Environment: real
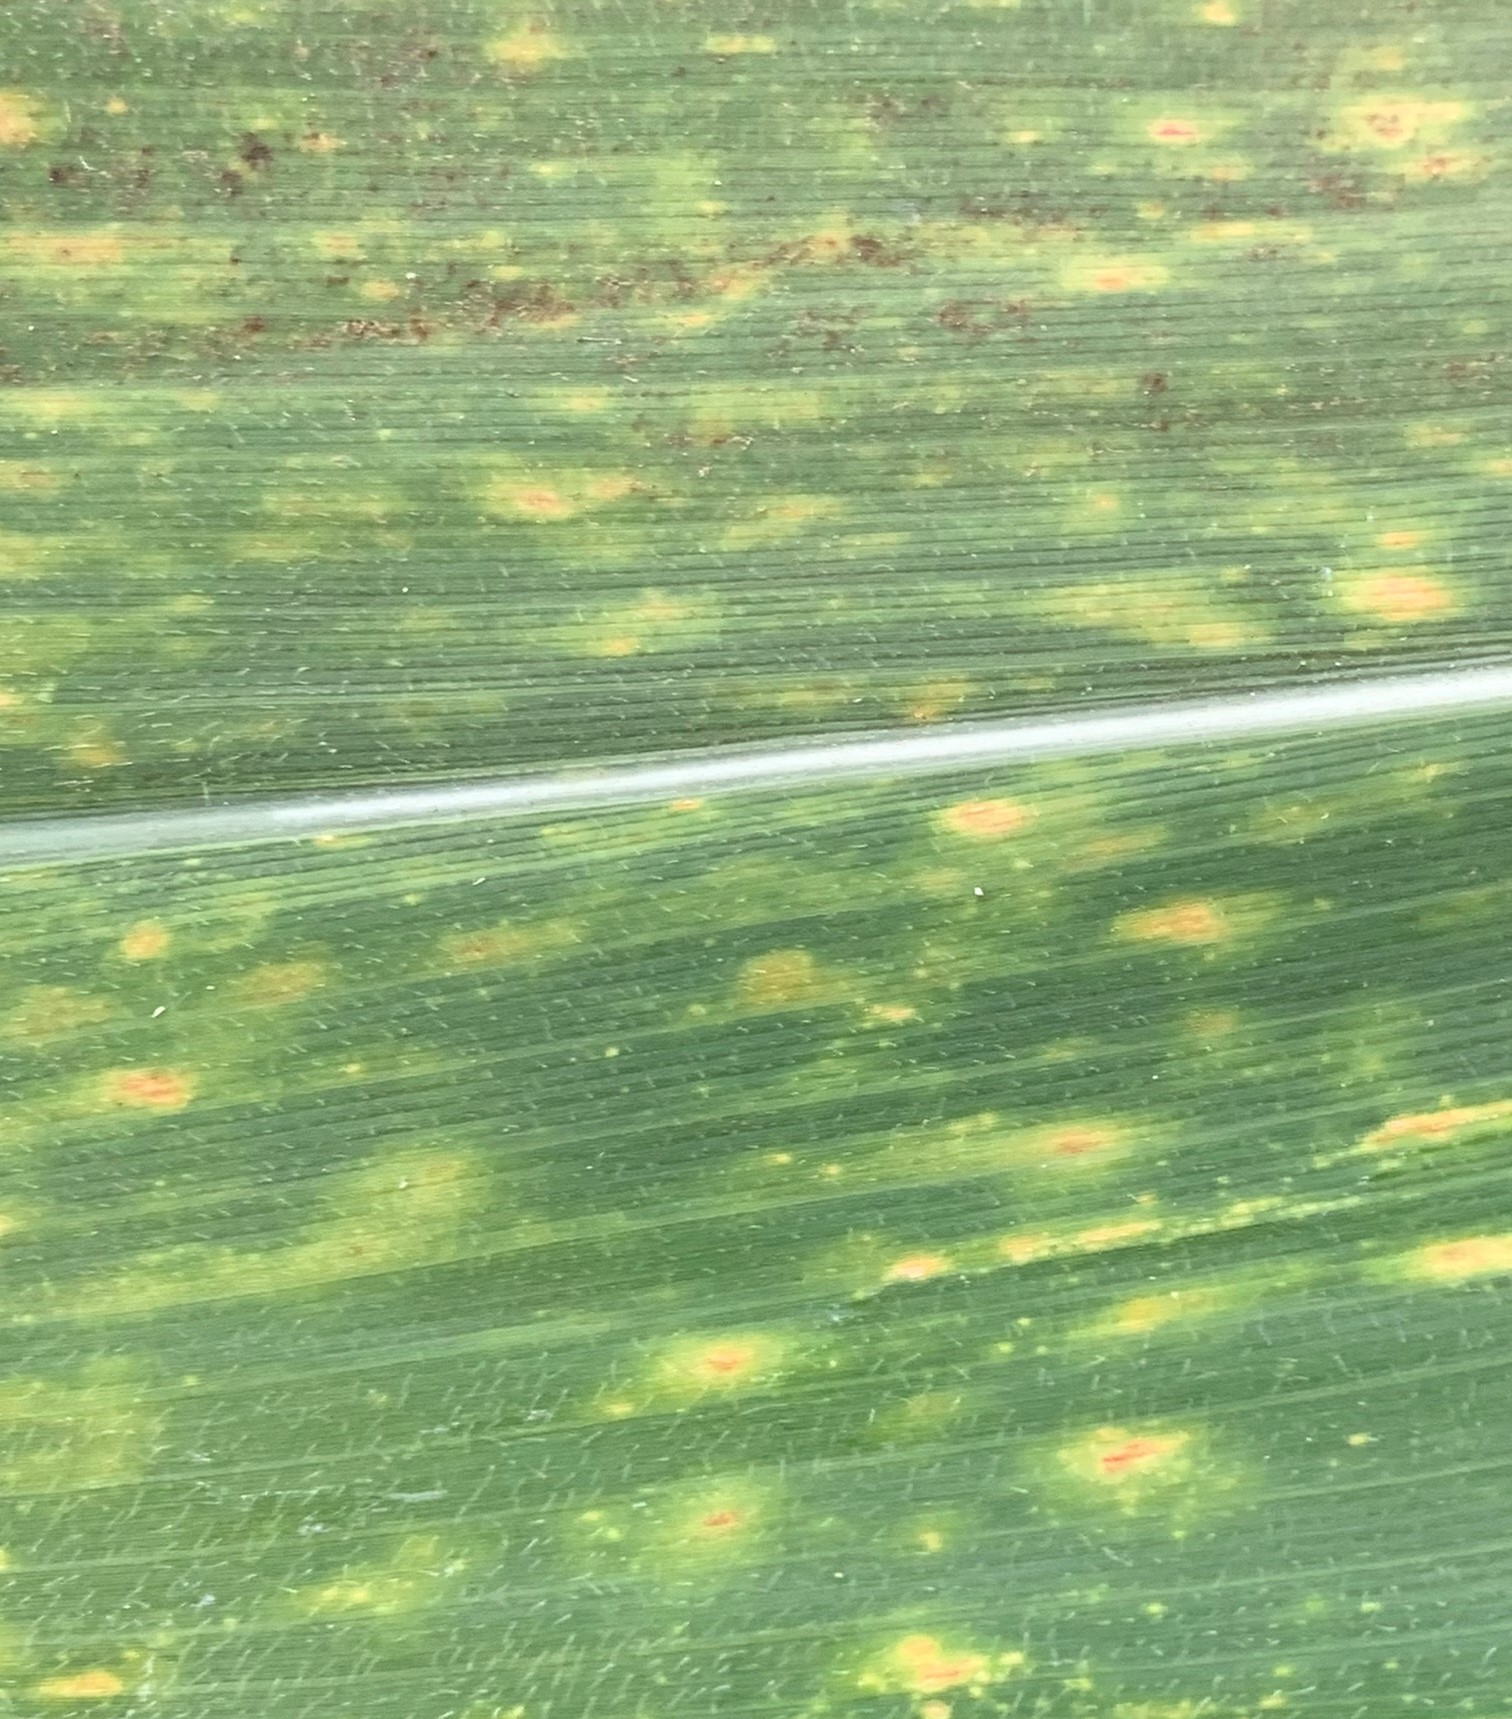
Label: lethal_necrosis